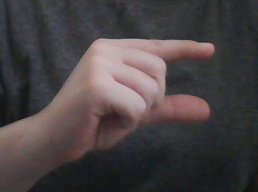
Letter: dal